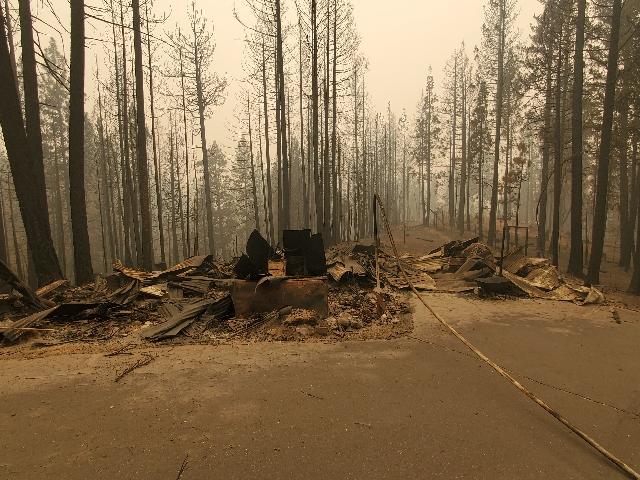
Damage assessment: destroyed